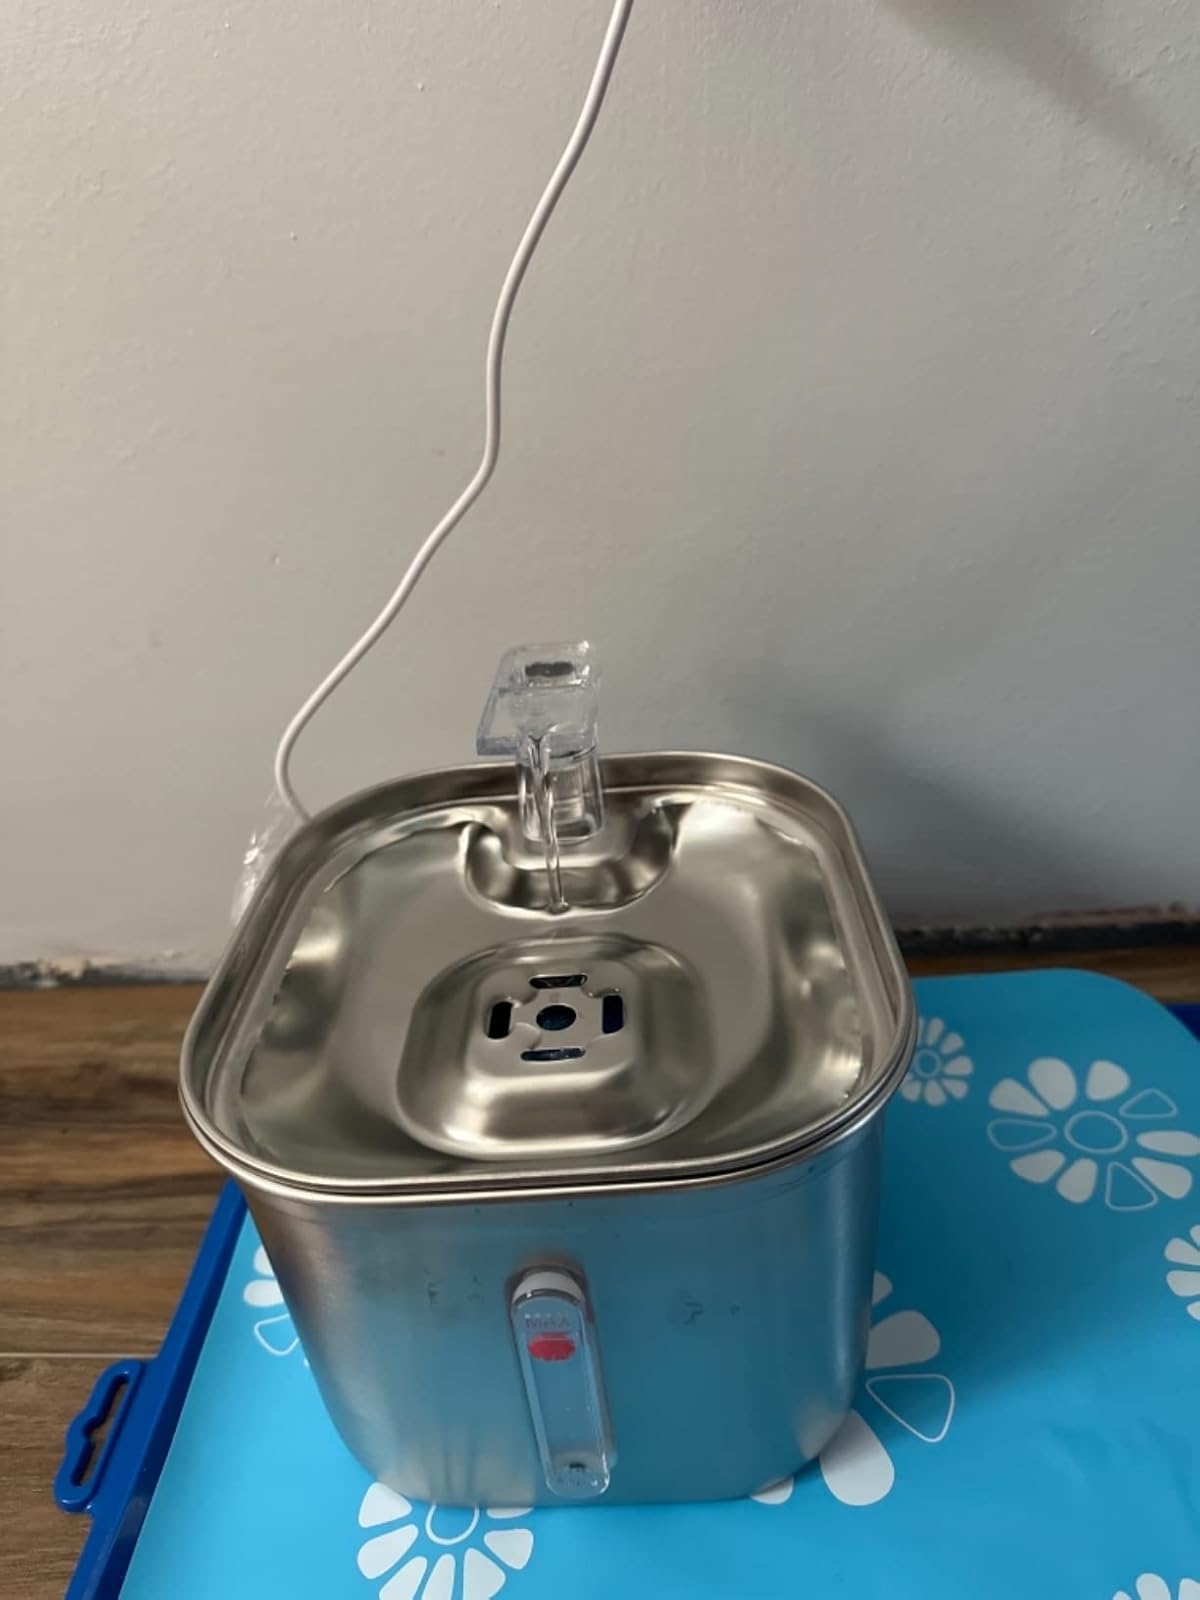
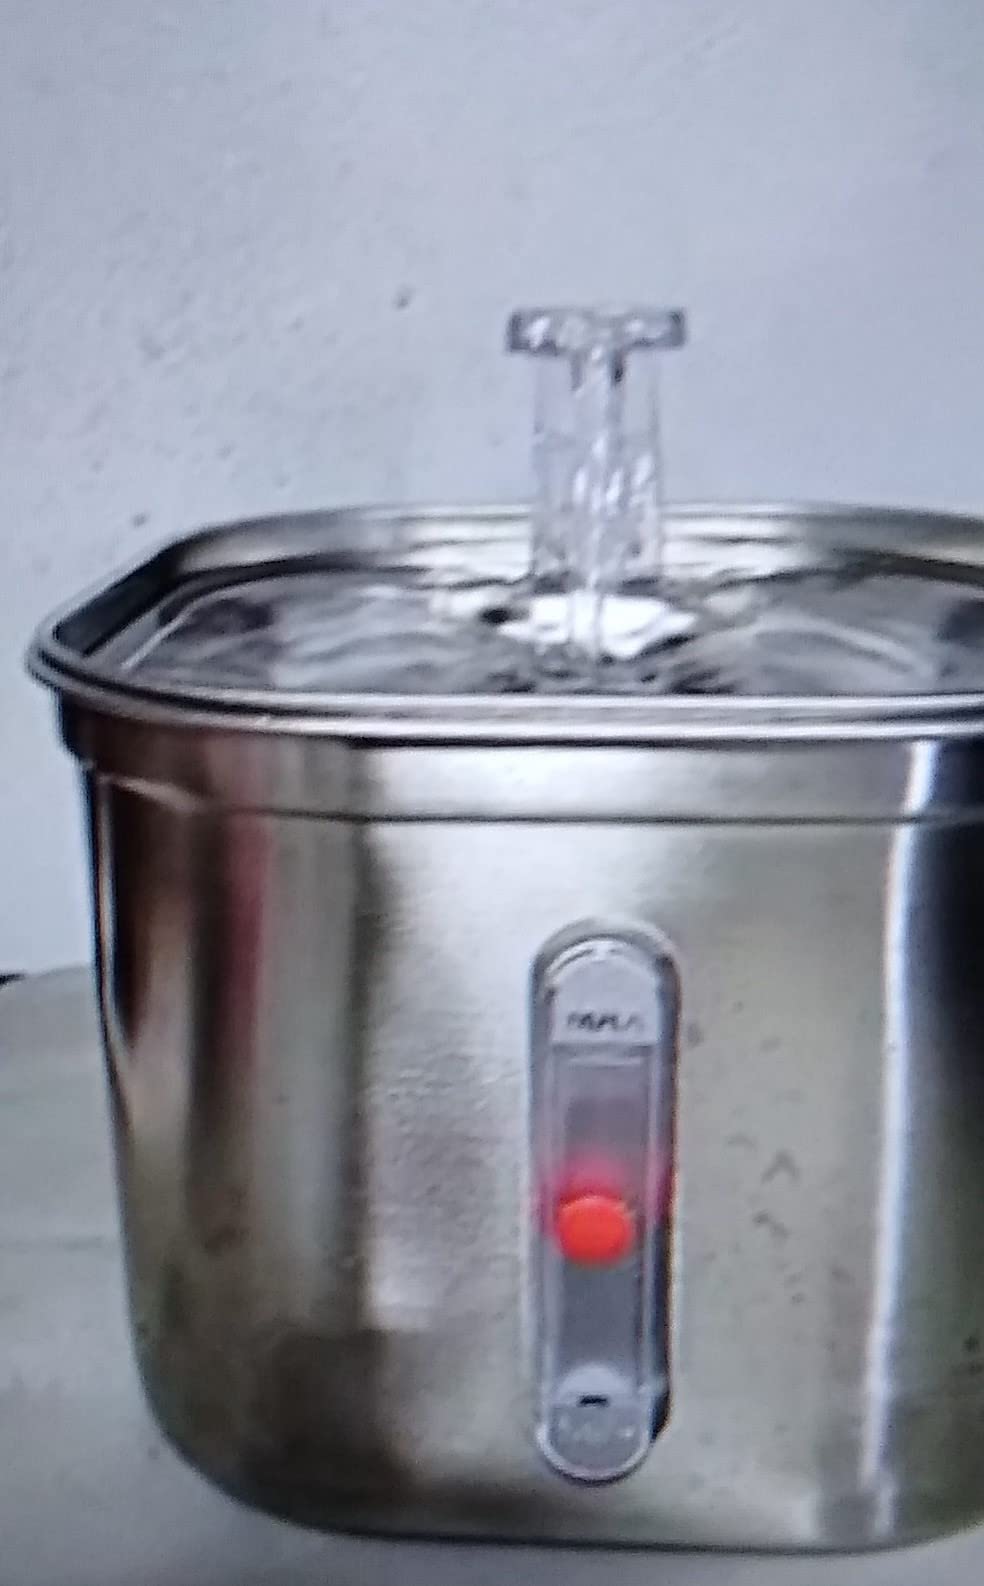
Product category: items_bowl
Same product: yes